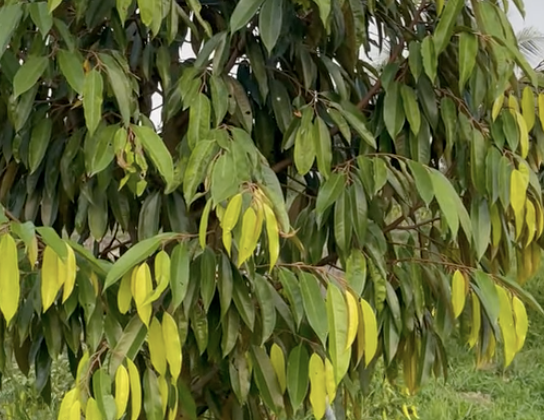
Label: yellow_leaf